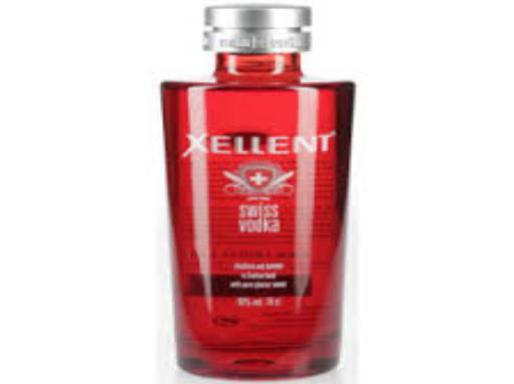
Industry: Necessities